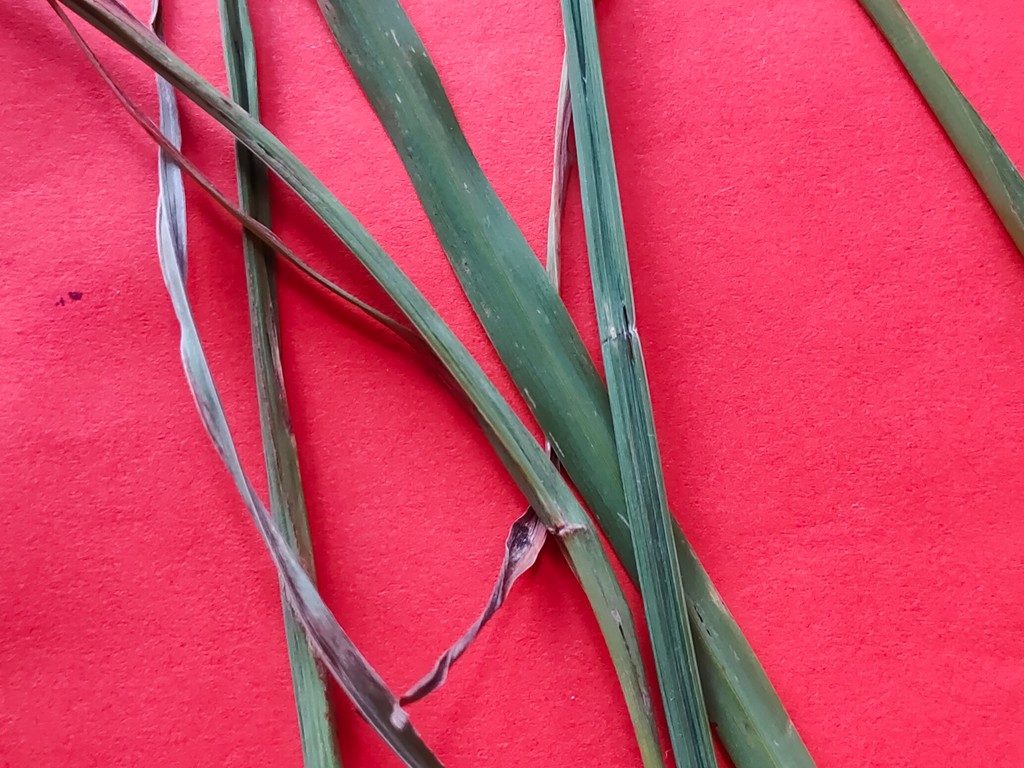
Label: Unhealthy